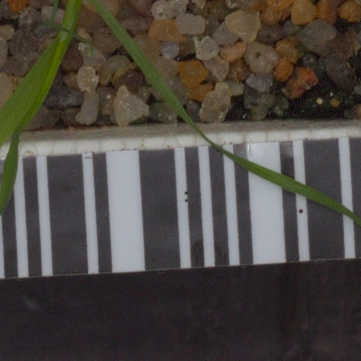
Label: loose_silkybent